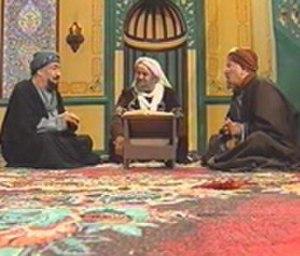
wamadat11